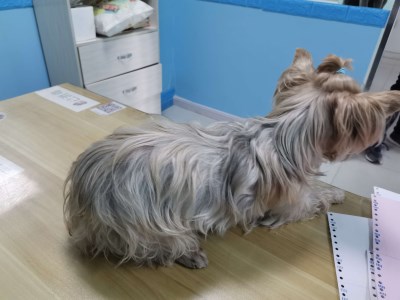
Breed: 340-n000120-Yorkshire_terrier